RTV-G-4 Bumper

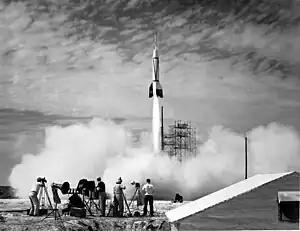
Test launch of a "Bumper" V-2.

Six Bumper launches were made from White Sands Proving Grounds. The first four, launched in 1947/48 were test flights of varying degrees of success. The first fully successful Bumper flight was the fifth in the series, launched at 3:14 P.M. (MST), February 24, 1949.